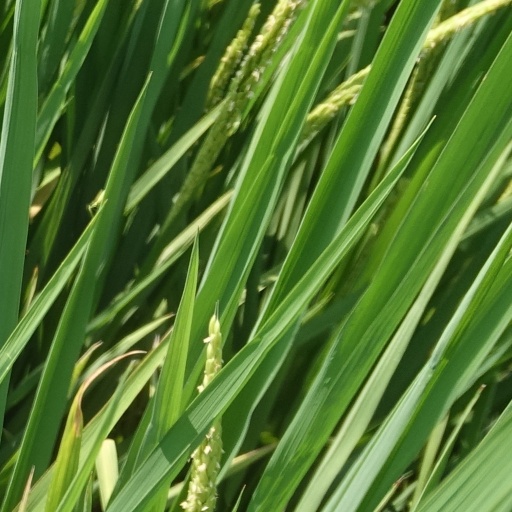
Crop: rice